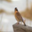
Label: bird